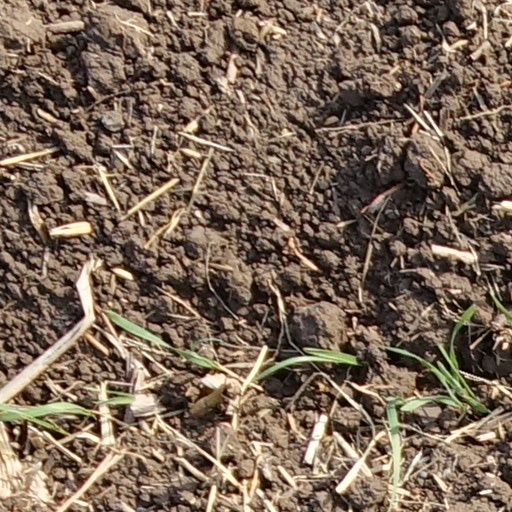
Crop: wheat